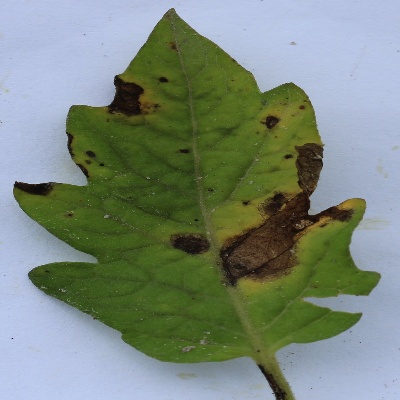
Crop: Tomato
Condition: septoria leaf spot